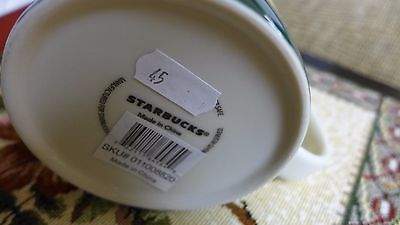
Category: mug